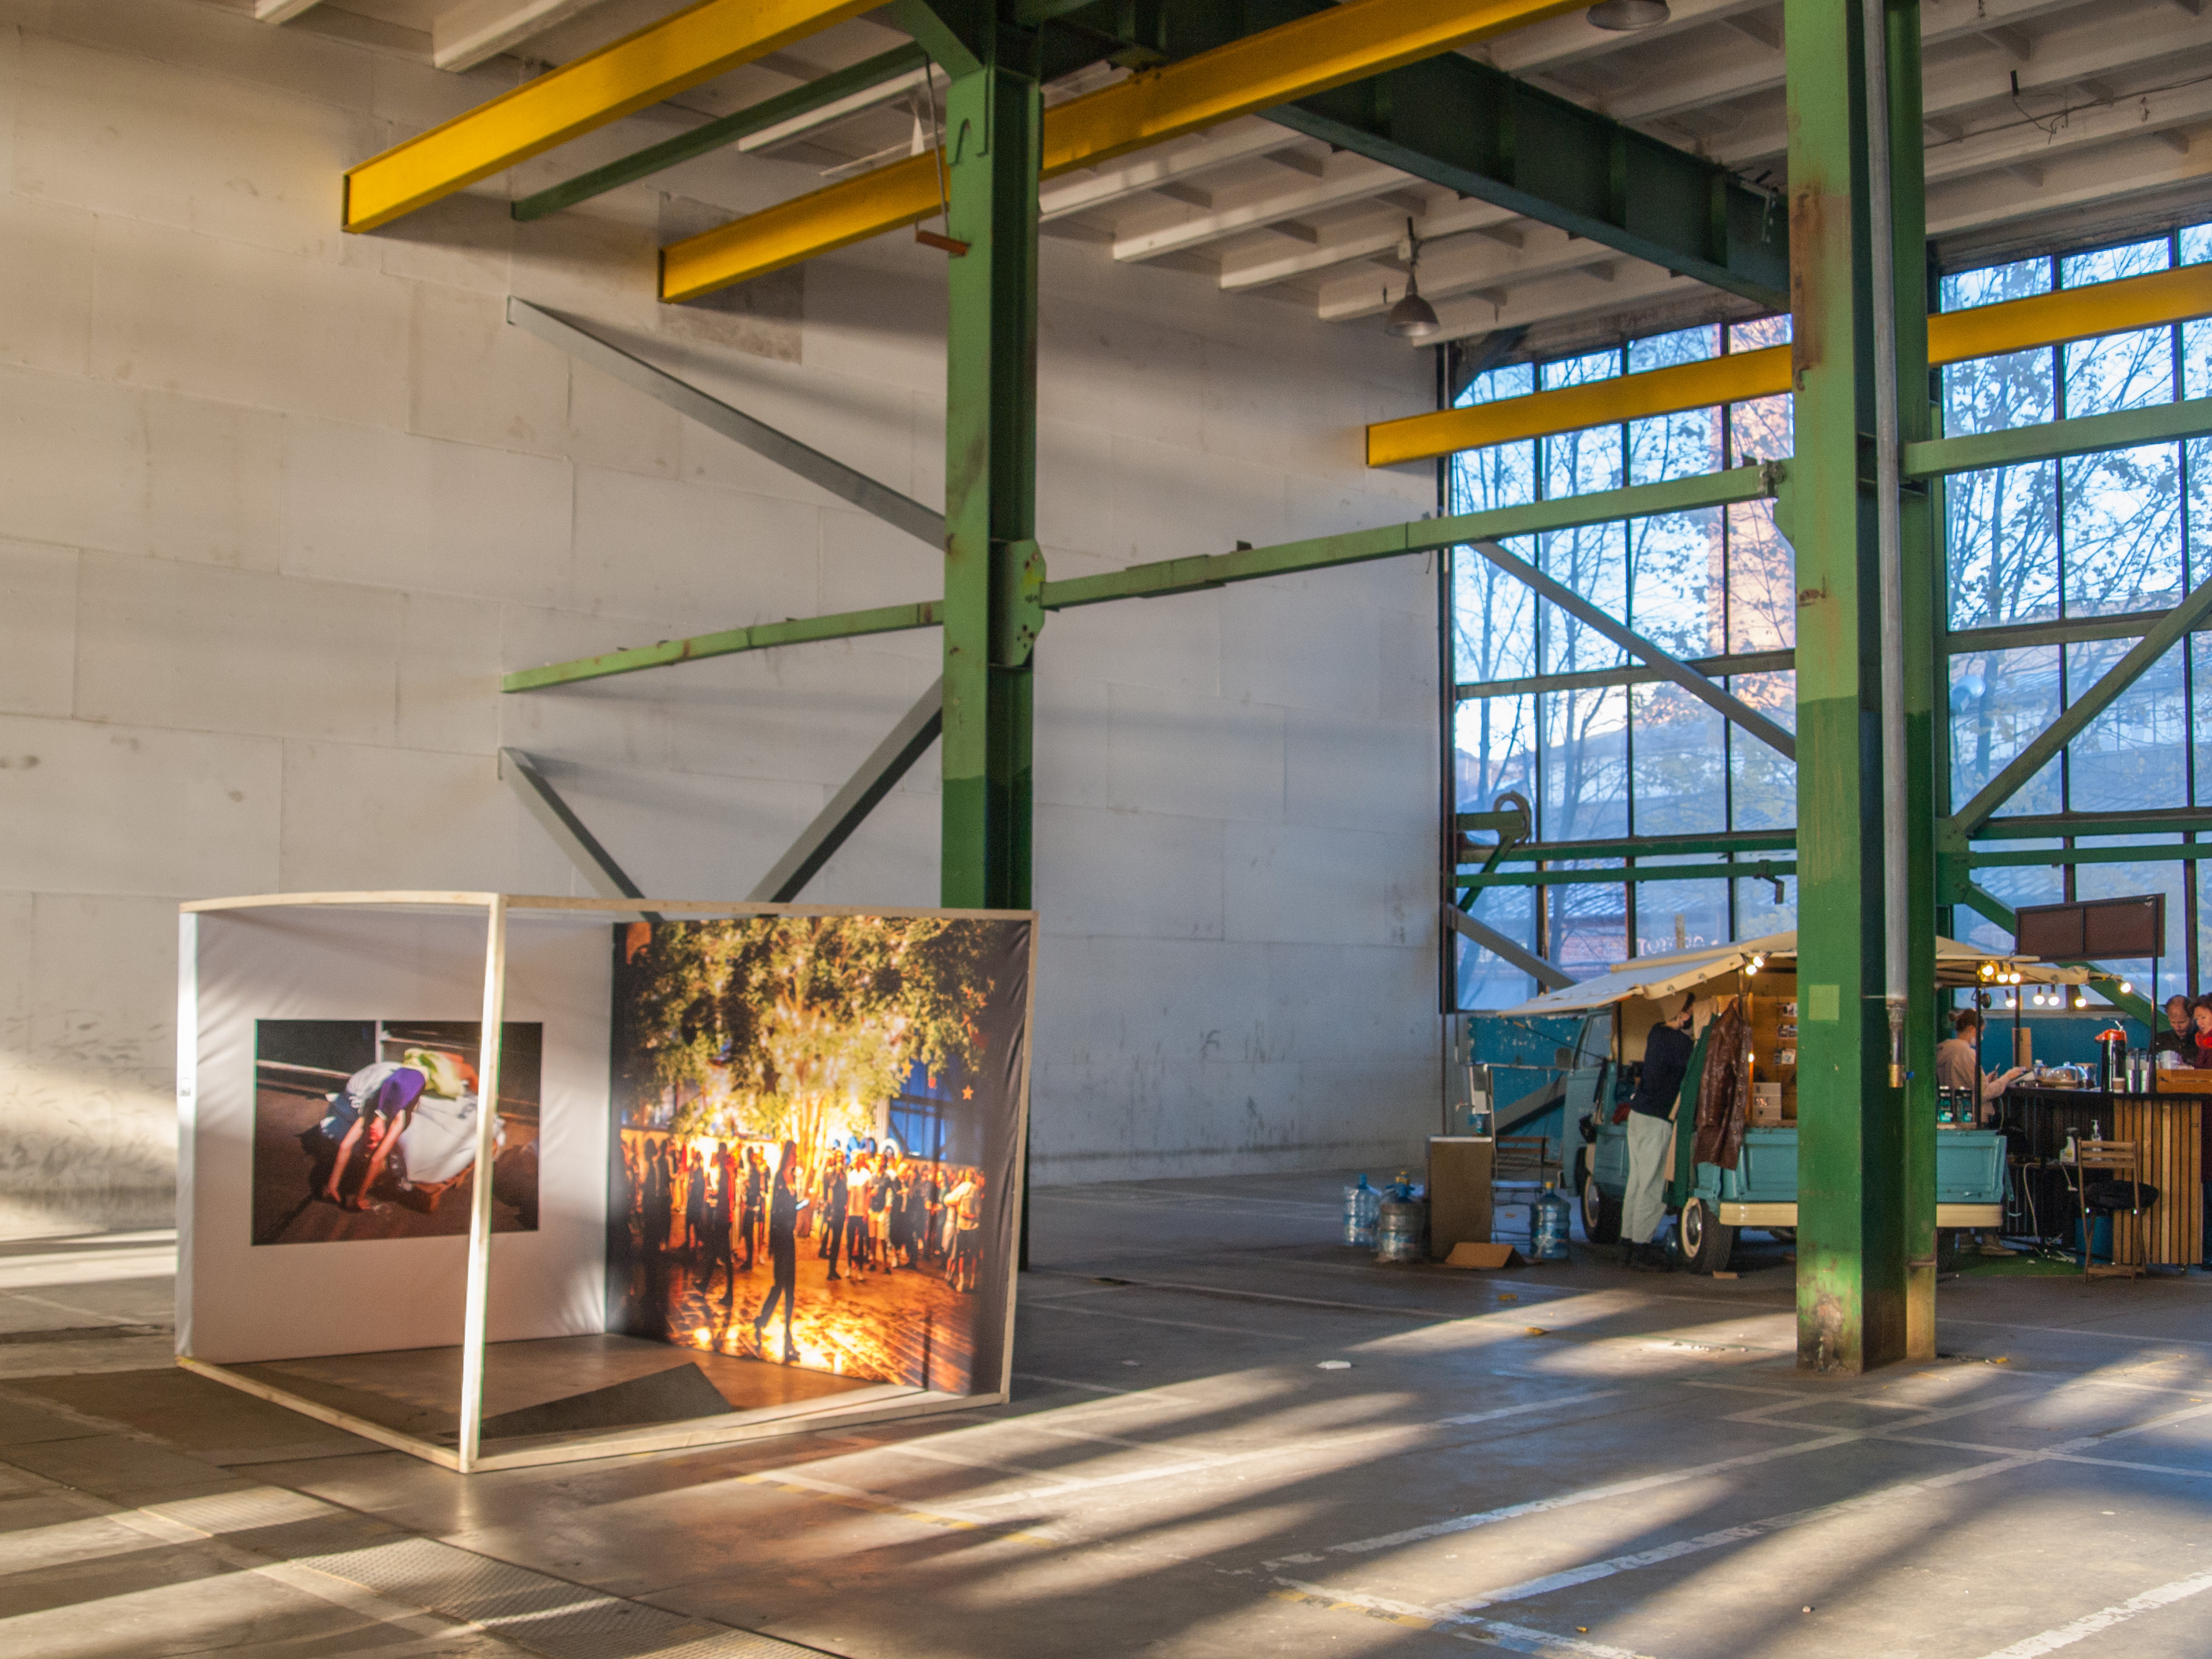
images, building, architecture, glass, interior design, steel, metal